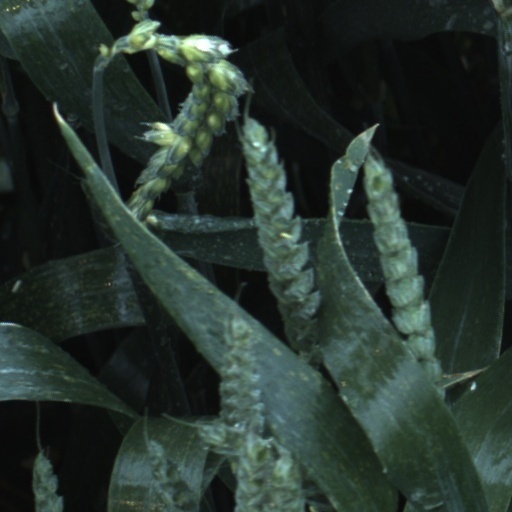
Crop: wheat